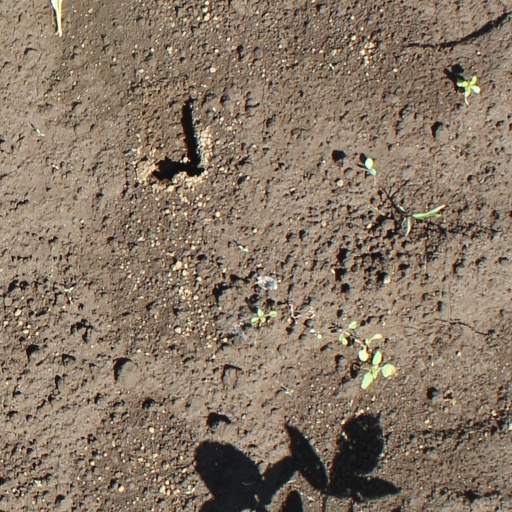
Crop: soybean